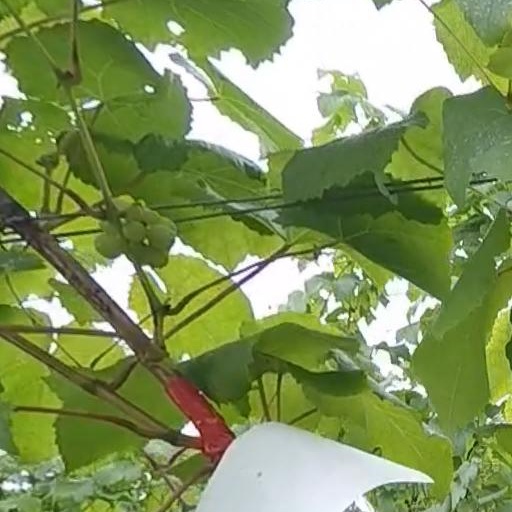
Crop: grape